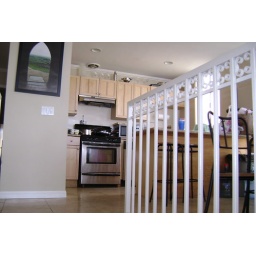
partial view of kitchen in remodeled downstairs unit...the sink and fixtures are all modern, streamline, and in very good condition.